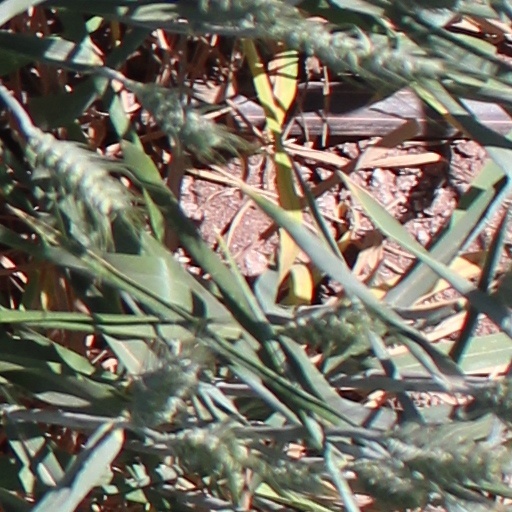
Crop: wheat